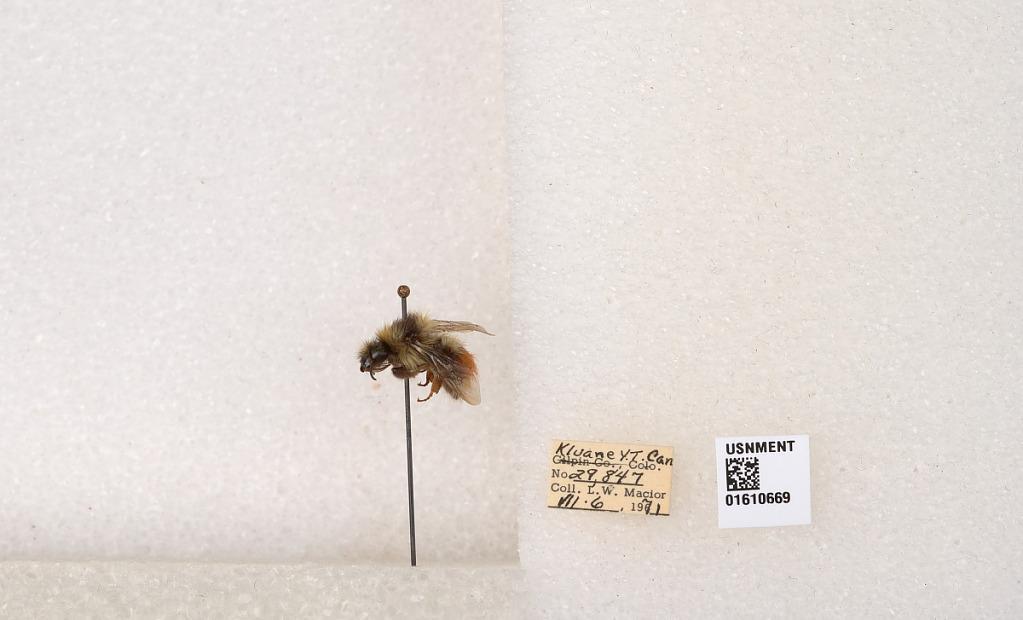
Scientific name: Bombus (Pyrobombus) sylvicola Kirby
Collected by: L. Macior
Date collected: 1971-7-6
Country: Canada
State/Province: Yukon Territory
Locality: Kluane National Park and Reserve
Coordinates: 60.7493, -139.504